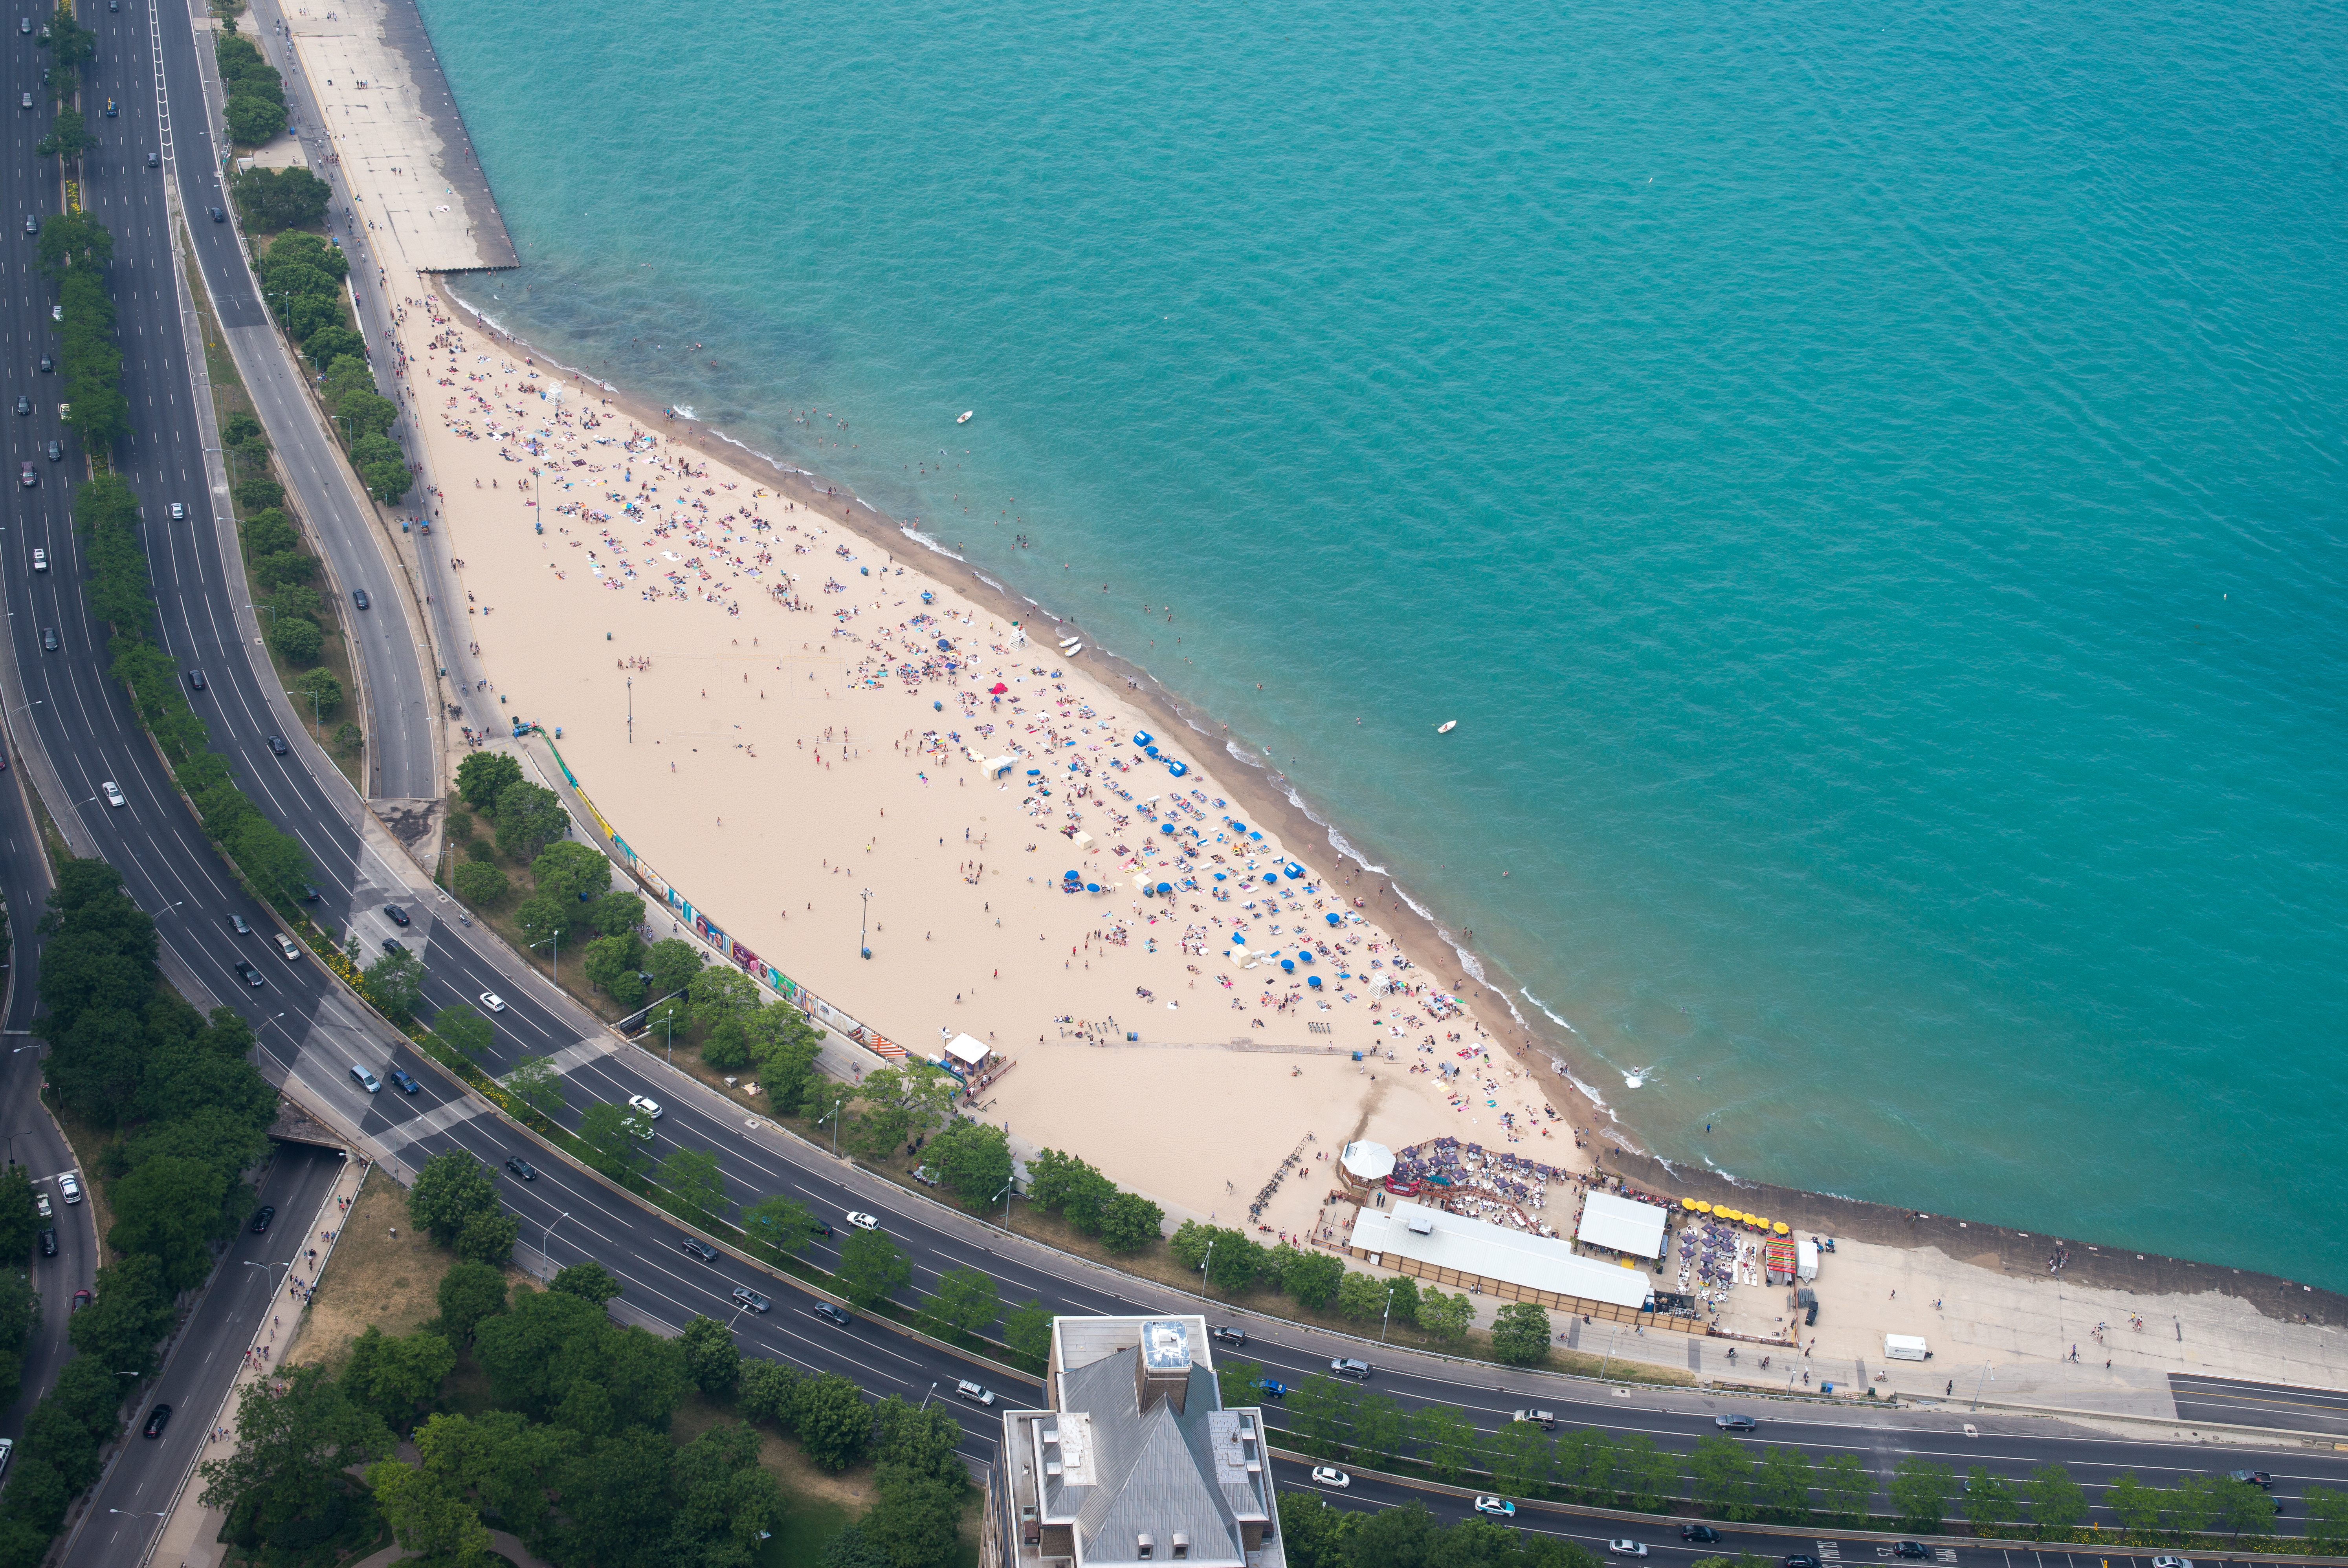
beach, sea, coast, water, sand, road, street, shore, lake, highway, city, urban, cityscape, summer, travel, drive, usa, america, chicago, waterfront, stadium, m, gold, infrastructure, oak, 50, planning, michigan, roads, leica, 240, summilux, lakefront, aerial photography